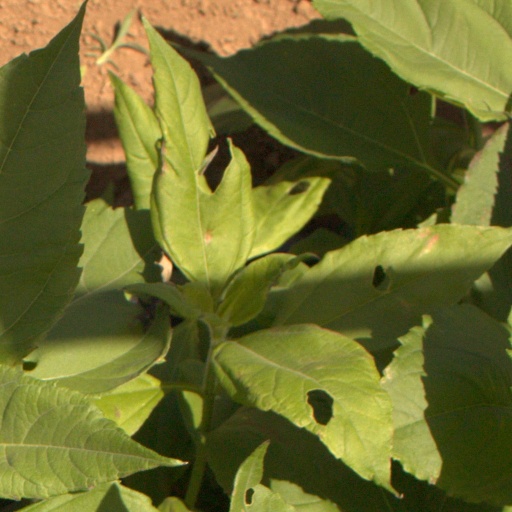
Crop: Jerusalem artichoke